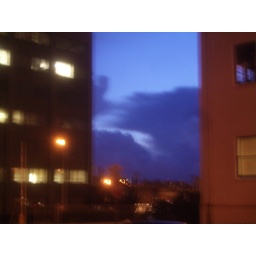
dramatic blue in the night sky